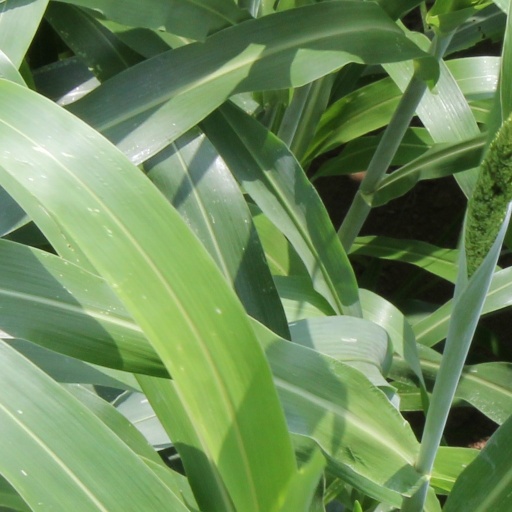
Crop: sorghum